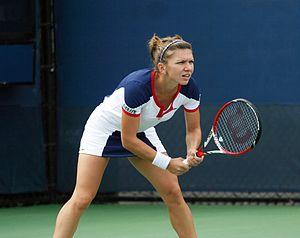
Simona Halep, née le 27 septembre 1991 à Constanța, est une joueuse de tennis roumaine. Professionnelle depuis 2008, elle a remporté vingt et un tournois en simple sur le circuit WTA.